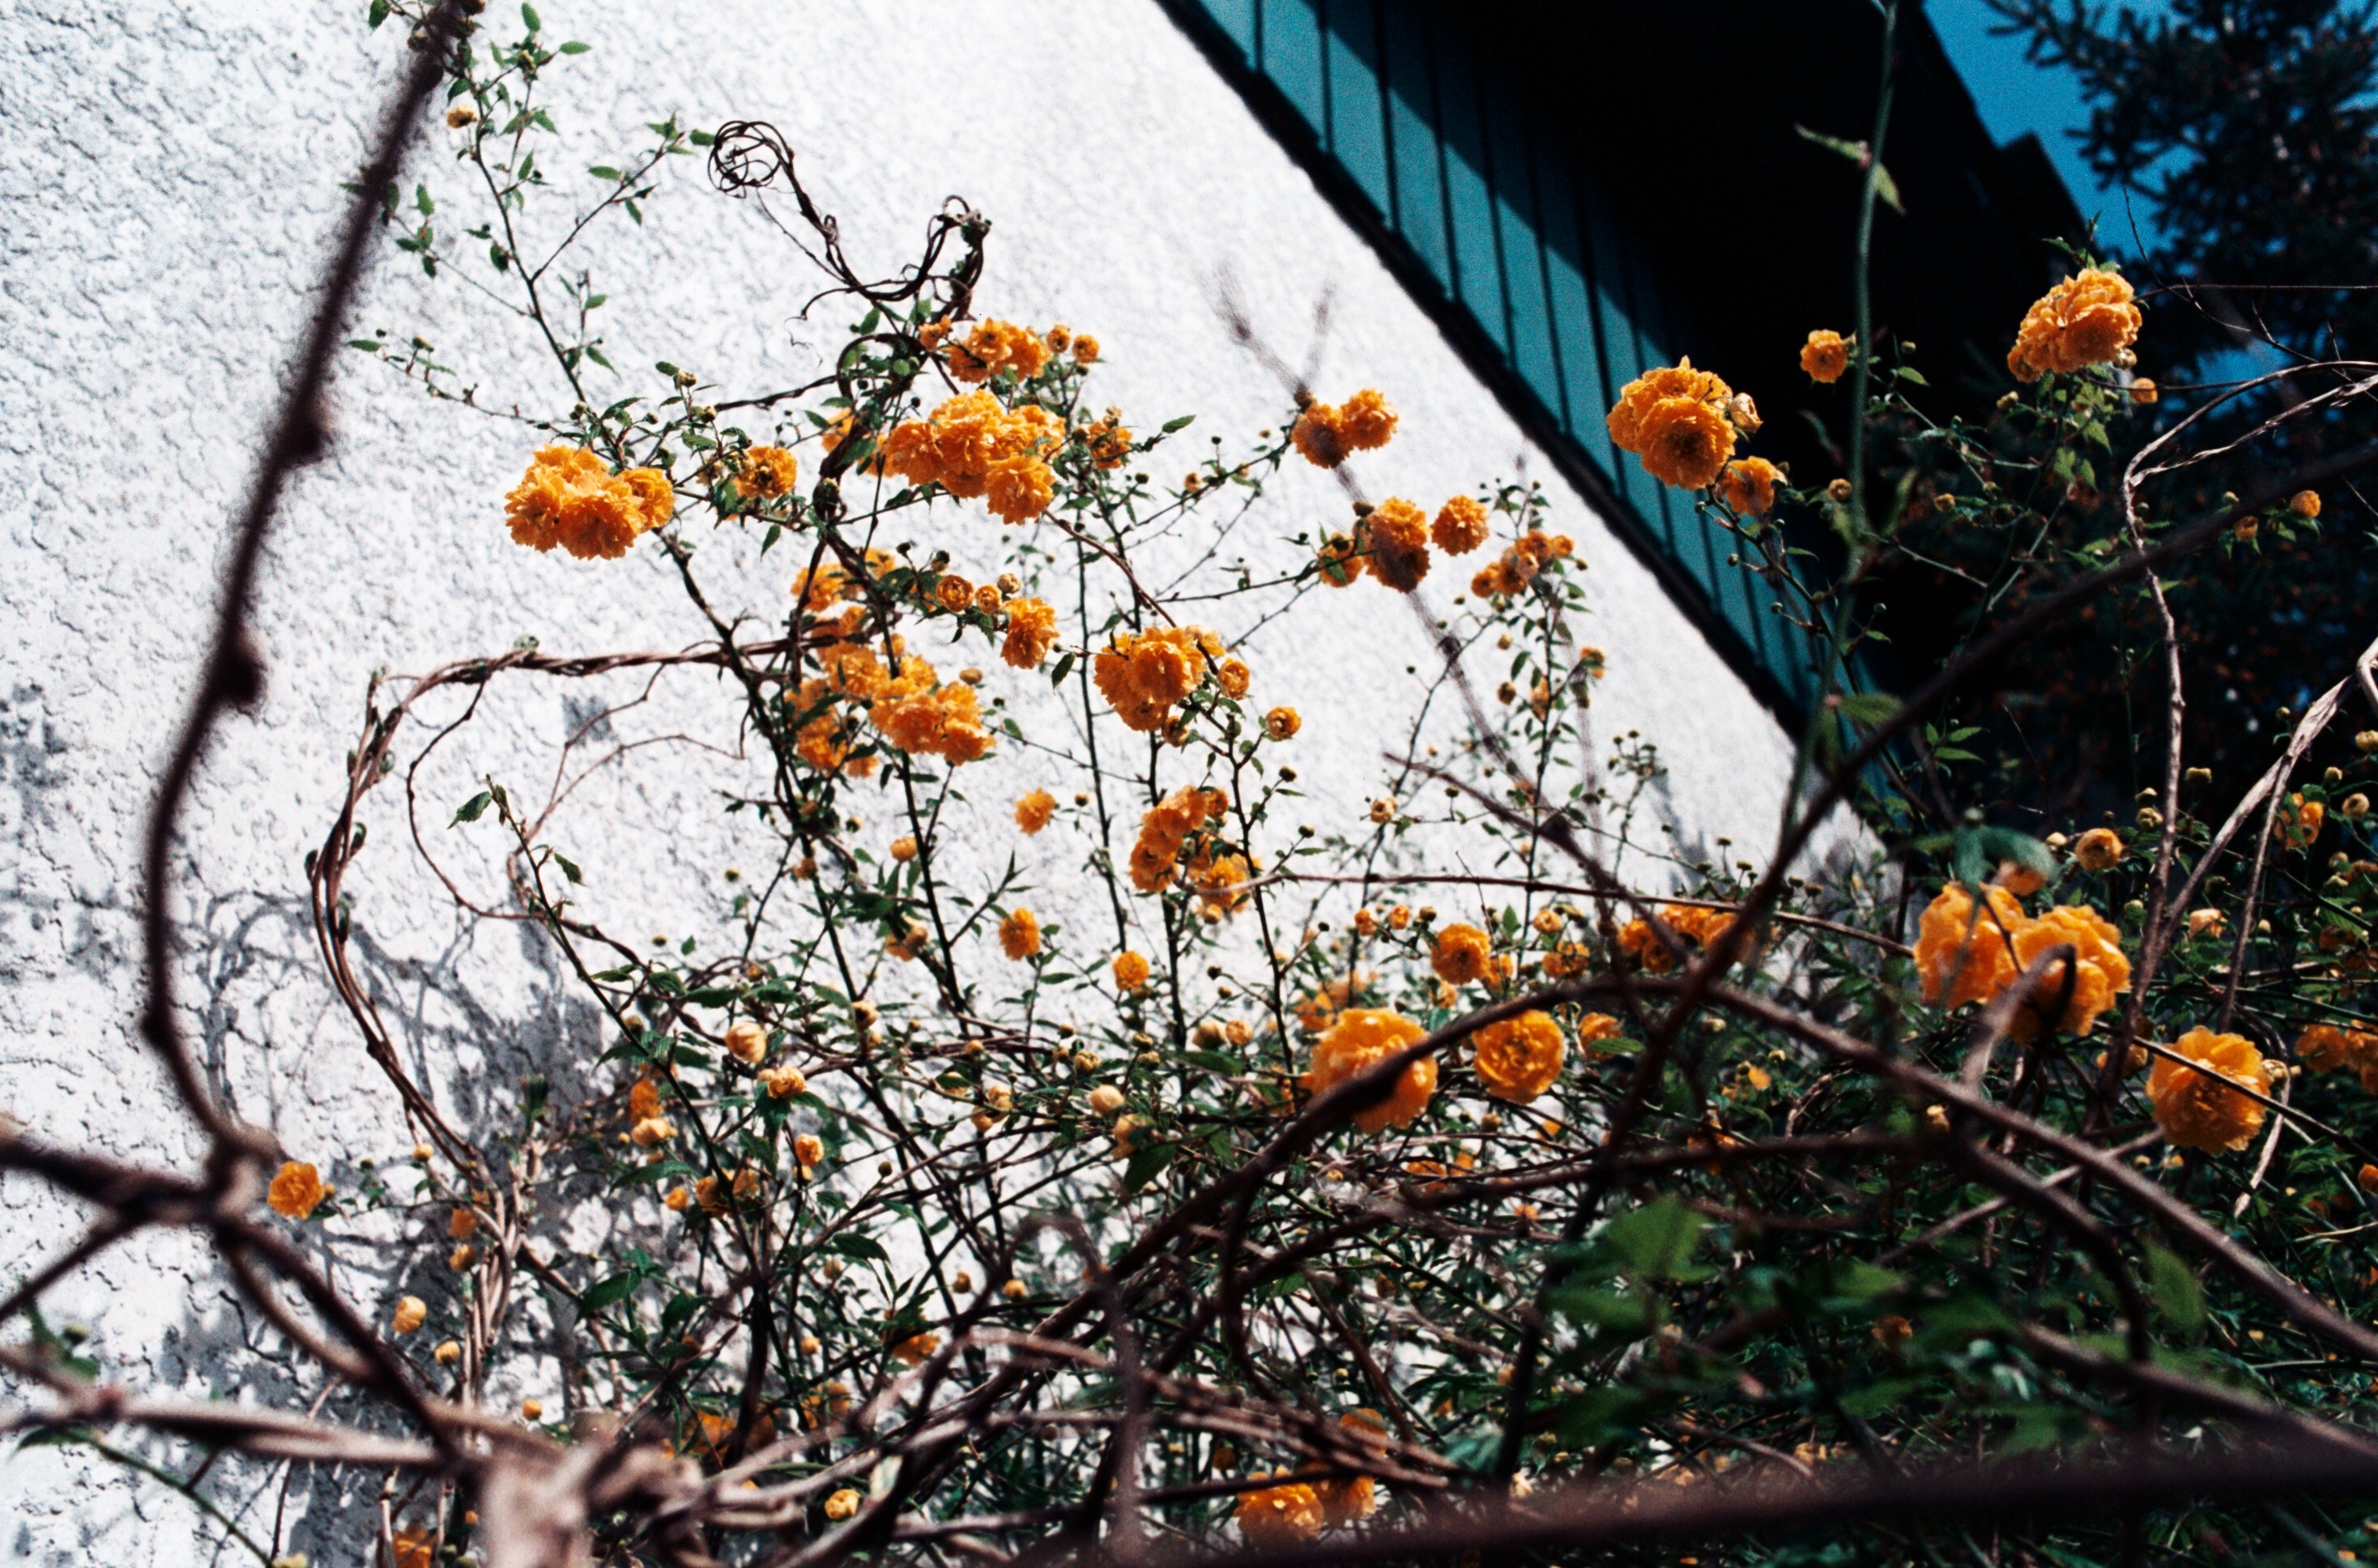
tree, nature, branch, plant, leaf, flower, film, wild, bush, spring, colourful, autumn, botany, yellow, flora, season, flowers, branches, saturated, pentax, twisted, tangled, expiredfilm, k1000, ferrania100